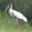
Label: bird